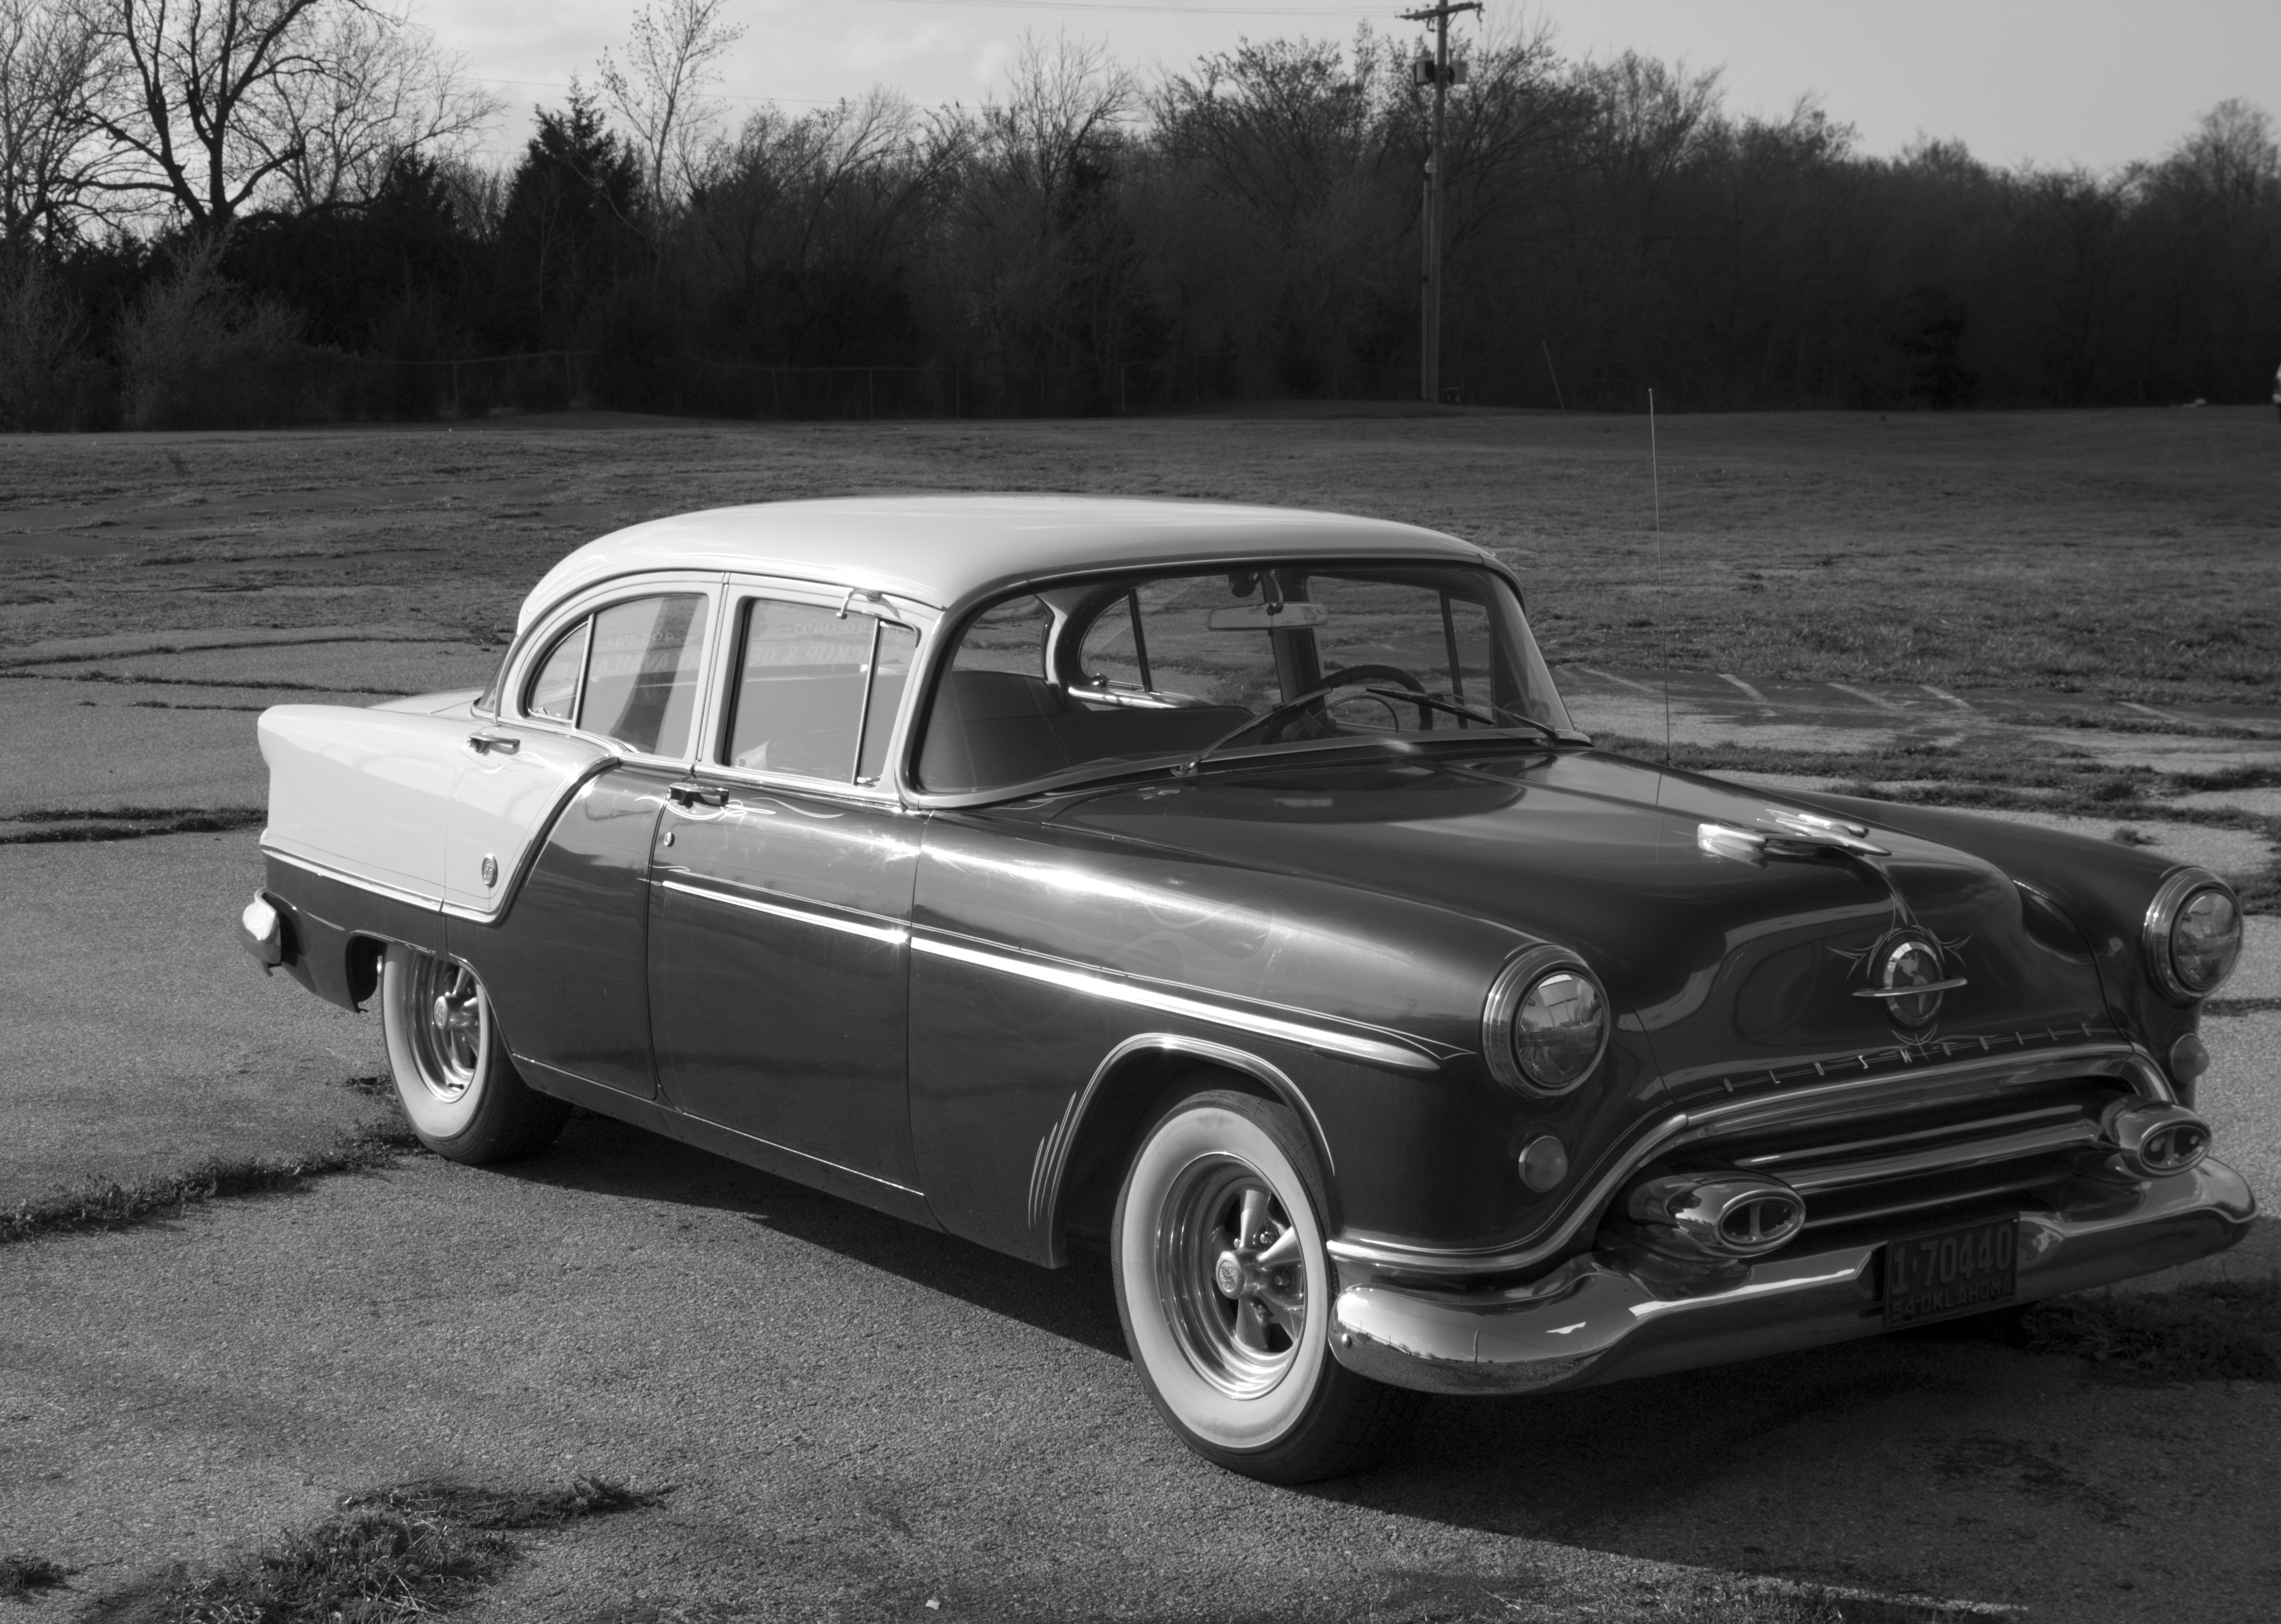
car, vintage, automobile, vehicle, classic car, motor vehicle, vintage car, sedan, classic, old cars, antique car, land vehicle, collector cars, automobile make, automotive exterior, automotive design, luxury vehicle, full size car